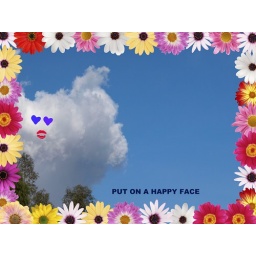
Why we live in Arizona: January 29th, 4PM blue skies, white fluffy clouds, and 60 degrees :)